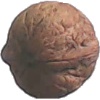
Label: walnut